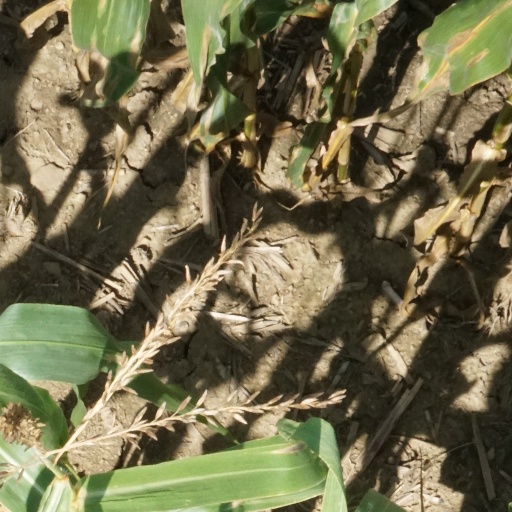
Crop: maize; corn